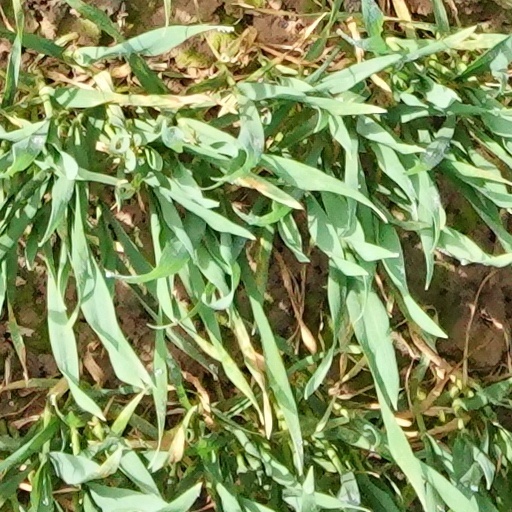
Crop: wheat